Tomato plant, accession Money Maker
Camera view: tilt-top (135 deg); turntable rotation: 0 degrees
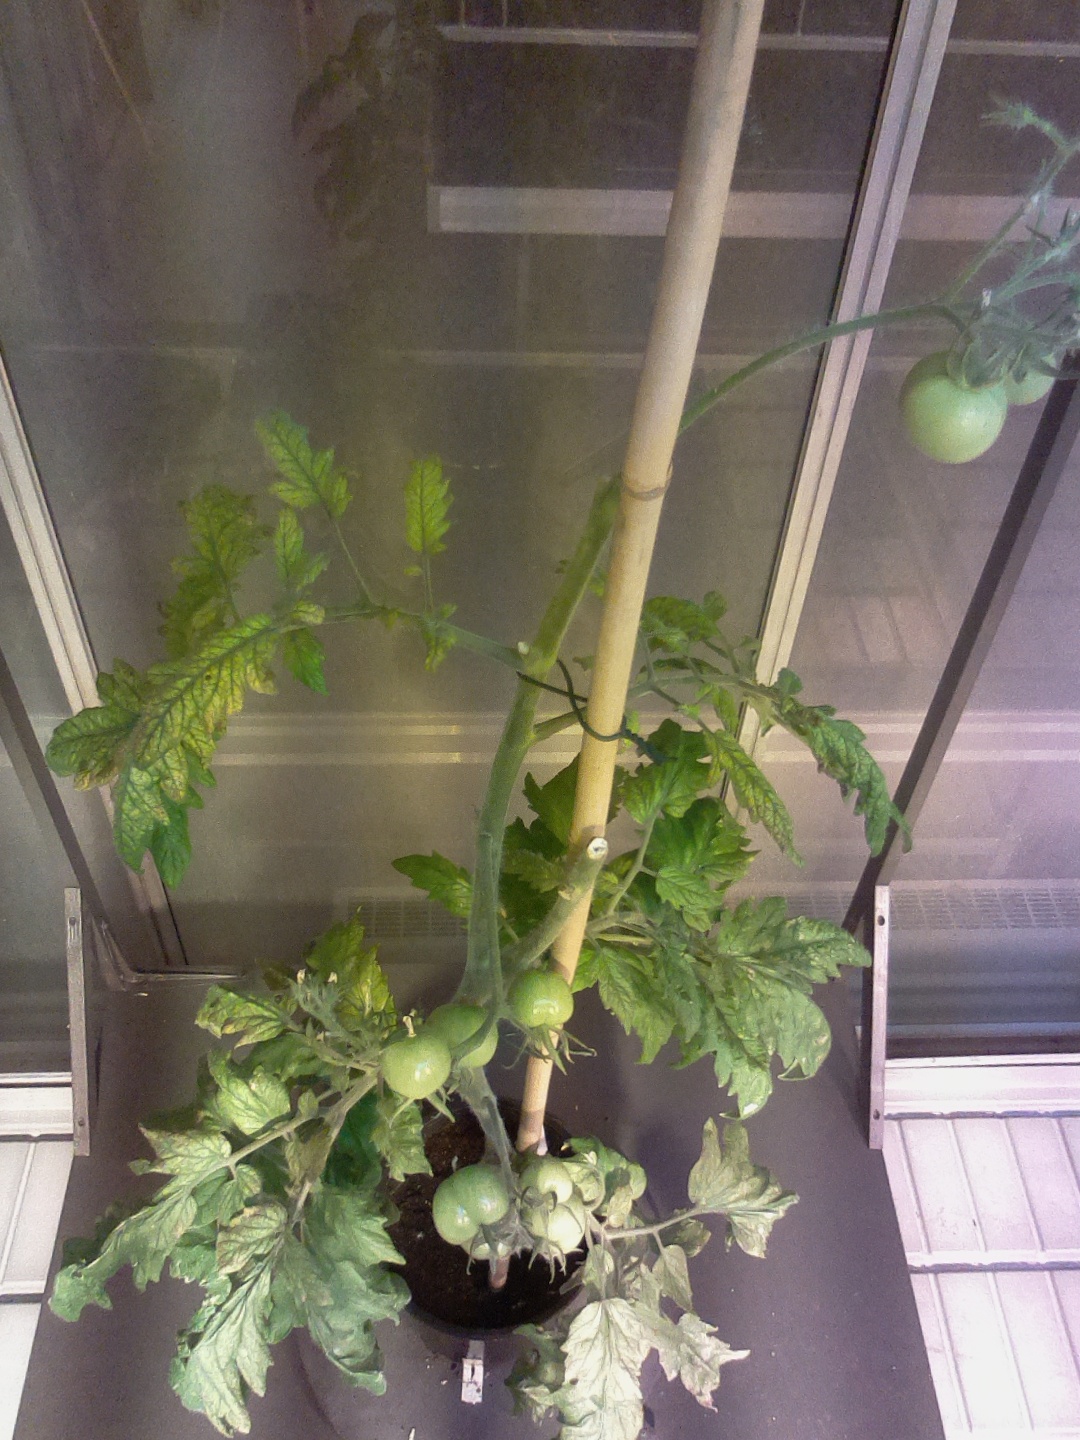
BBCH growth stage 79: 90% -100% of final fruit size